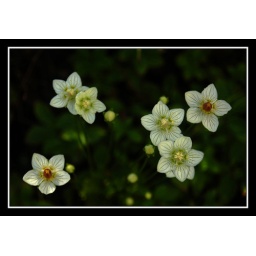
A patch of small white flowers blooms vibrantly in Wasilla, Alaska. Minor adjustments to color and contrast in photoshop CS2...